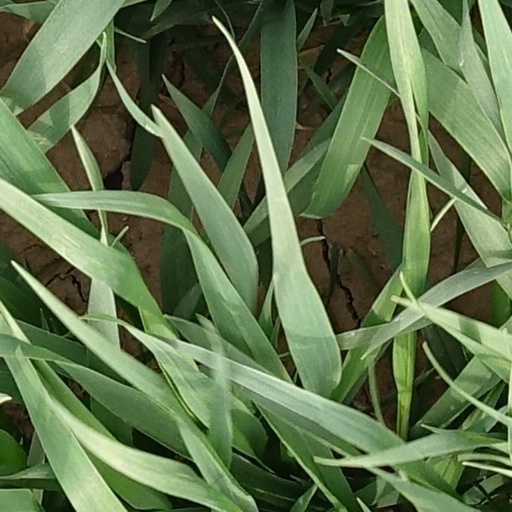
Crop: wheat